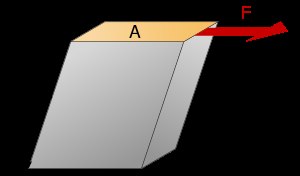
Forskydningsmodul
Tegning af forskydning
Forskydningsmodul er indenfor materialevidenskaben en af de parametre, der beskriver et matriales stivhed.